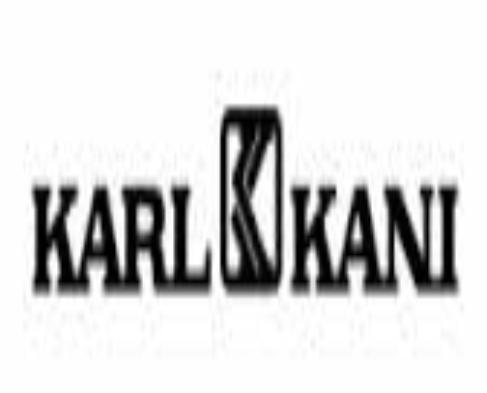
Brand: Karl Kani-2
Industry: Clothes